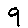
Label: 9